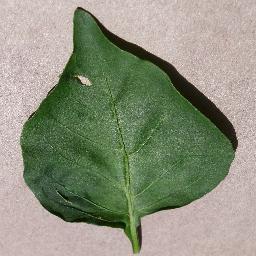
Label: Pepper,_bell___healthy